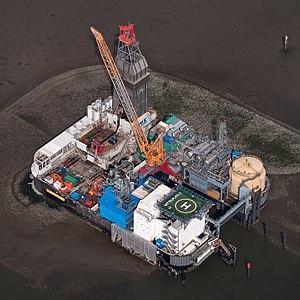
Vue aérienne de Mittelplate, le plus grand champ pétrolifère d'Allemagne Polski: Platforma wiertnicza na największym niemieckim polu naftowym „Mittelplate” znajdującym się na Morzu Północnym. Português: Vista aérea da plataforma petrolífera de Mittelplate, o maior campo de petróleo da Alemanha.
La redevance sur les gisements d’hydrocarbures en mer est une taxe française créée en 2011 et supprimée huit ans plus tard.
Une plate-forme pétrolière est une construction marine fixe ou flottante qui sert à l'exploitation d'un gisement pétrolier.
Un champ pétrolifère ou gisement pétrolifère délimite une zone où est enfouie une grande quantité de pétrole et où une tentative pour l'en extraire peut être faite en creusant des puits. Un champ pétrolifère peut s'étendre sur plusieurs kilomètres, permettant d'avoir plusieurs puits sur un même champ.
Mittelplate est le plus important champ pétrolifère de l'Allemagne. Il se situe à 7 km des berges dans une vasière qui fait partie du parc national de la Mer des Wadden de Schleswig-Holstein. Son exploitation, qui a commencé en 1986, est assuré par les sociétés allemandes Dea AG et Wintershall AG. Après 20 ans d'exploitation, il en a été tiré 20 millions de tonnes de pétrole brut. Ce champ contient presque 65 % des réserves pétrolières de l'Allemagne.
Les régions pétrolifères en Europe sont peu nombreuses et se concentrent principalement en Norvège, au Royaume-Uni et aux Pays-Bas. Dans le reste de l'Europe, les ressources sont limitées et négligeables d'un point de vue global. La plupart des pays européens subviennent à moins de 5 % de leur consommation.